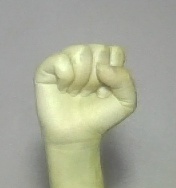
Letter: saad